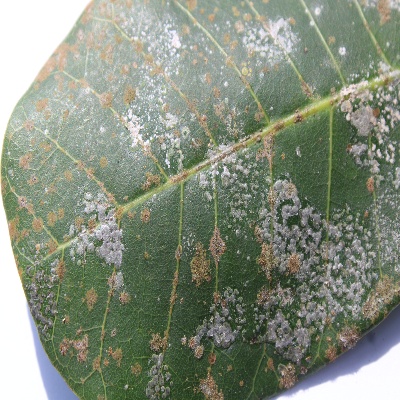
Crop: Cashew
Condition: red rust